Château de Reinach

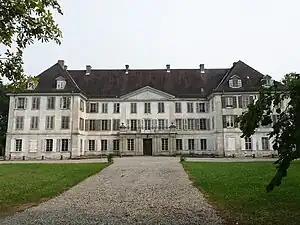
Facade of Château de Reinach

Château de Reinach is a château in the commune of Hirtzbach, in the department of Haut-Rhin, Alsace, France. It is a listed historical monument since 1990.